Manganese peroxidase

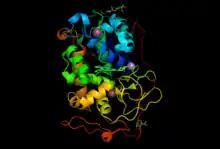
Structure of manganese peroxidase. Bounded manganese and calcium ions are highlighted in purple and pink, respectively.

As of late 2007, 6 structures have been solved for this class of enzymes, with PDB accession codes , , , , , and .